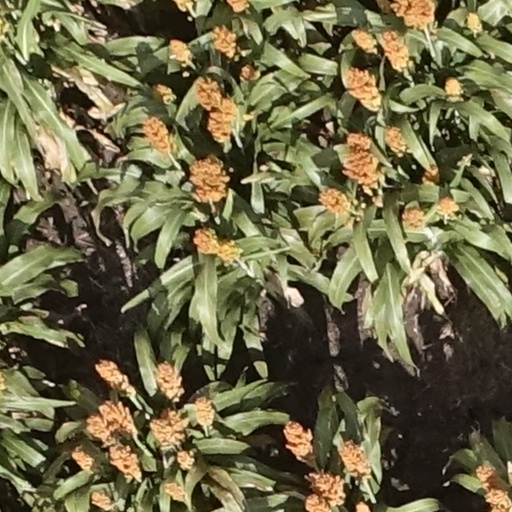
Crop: sorghum